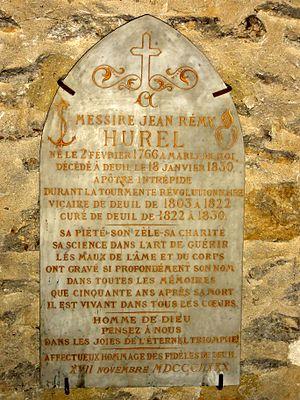
Plaque commémorative pour le curé Jean Rémy Hurel.
L'église Notre-Dame-et-Saint-Eugène est une église catholique paroissiale située à Deuil-La Barre, en France. Ses origines remontent à la fin de l'époque mérovingienne, quand l'église de Deuil est un lieu de pèlerinage grâce aux miracles qui se produisent près de la tombe de saint Eugène qu'elle abrite. Un premier oratoire avait même été édifié vers le début du Vᵉ siècle. Mais rien de ces premiers lieux de culte ne subsiste, et avec le départ des reliques de son saint protecteur pour la basilique Saint-Denis vers 850, Deuil quitte la scène de l'histoire jusqu'à ce que son église soit donnée à l'abbaye Saint-Florent de Saumur en 1066. Un prieuré est alors fondé à Deuil, et la construction de l'église romane actuelle est lancée. Elle commence par l'abside, qui ne subsiste plus, et se termine par la nef au début du XIIᵉ siècle. La consolidation de la croisée du transept vers 1135 donne l'occasion d'installer quatre chapiteaux historiés, qui, avec un cinquième dans la chapelle sud, font la célébrité de l'église. Ils marquent en effet l'apogée de la sculpture romane dans le Val-d'Oise. Vers 1120, l'abside romane est remplacée par un spacieux chœur gothique muni d'un déambulatoire.